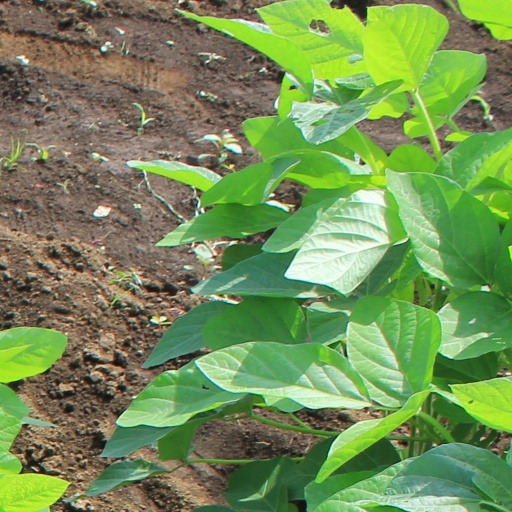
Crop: soybean